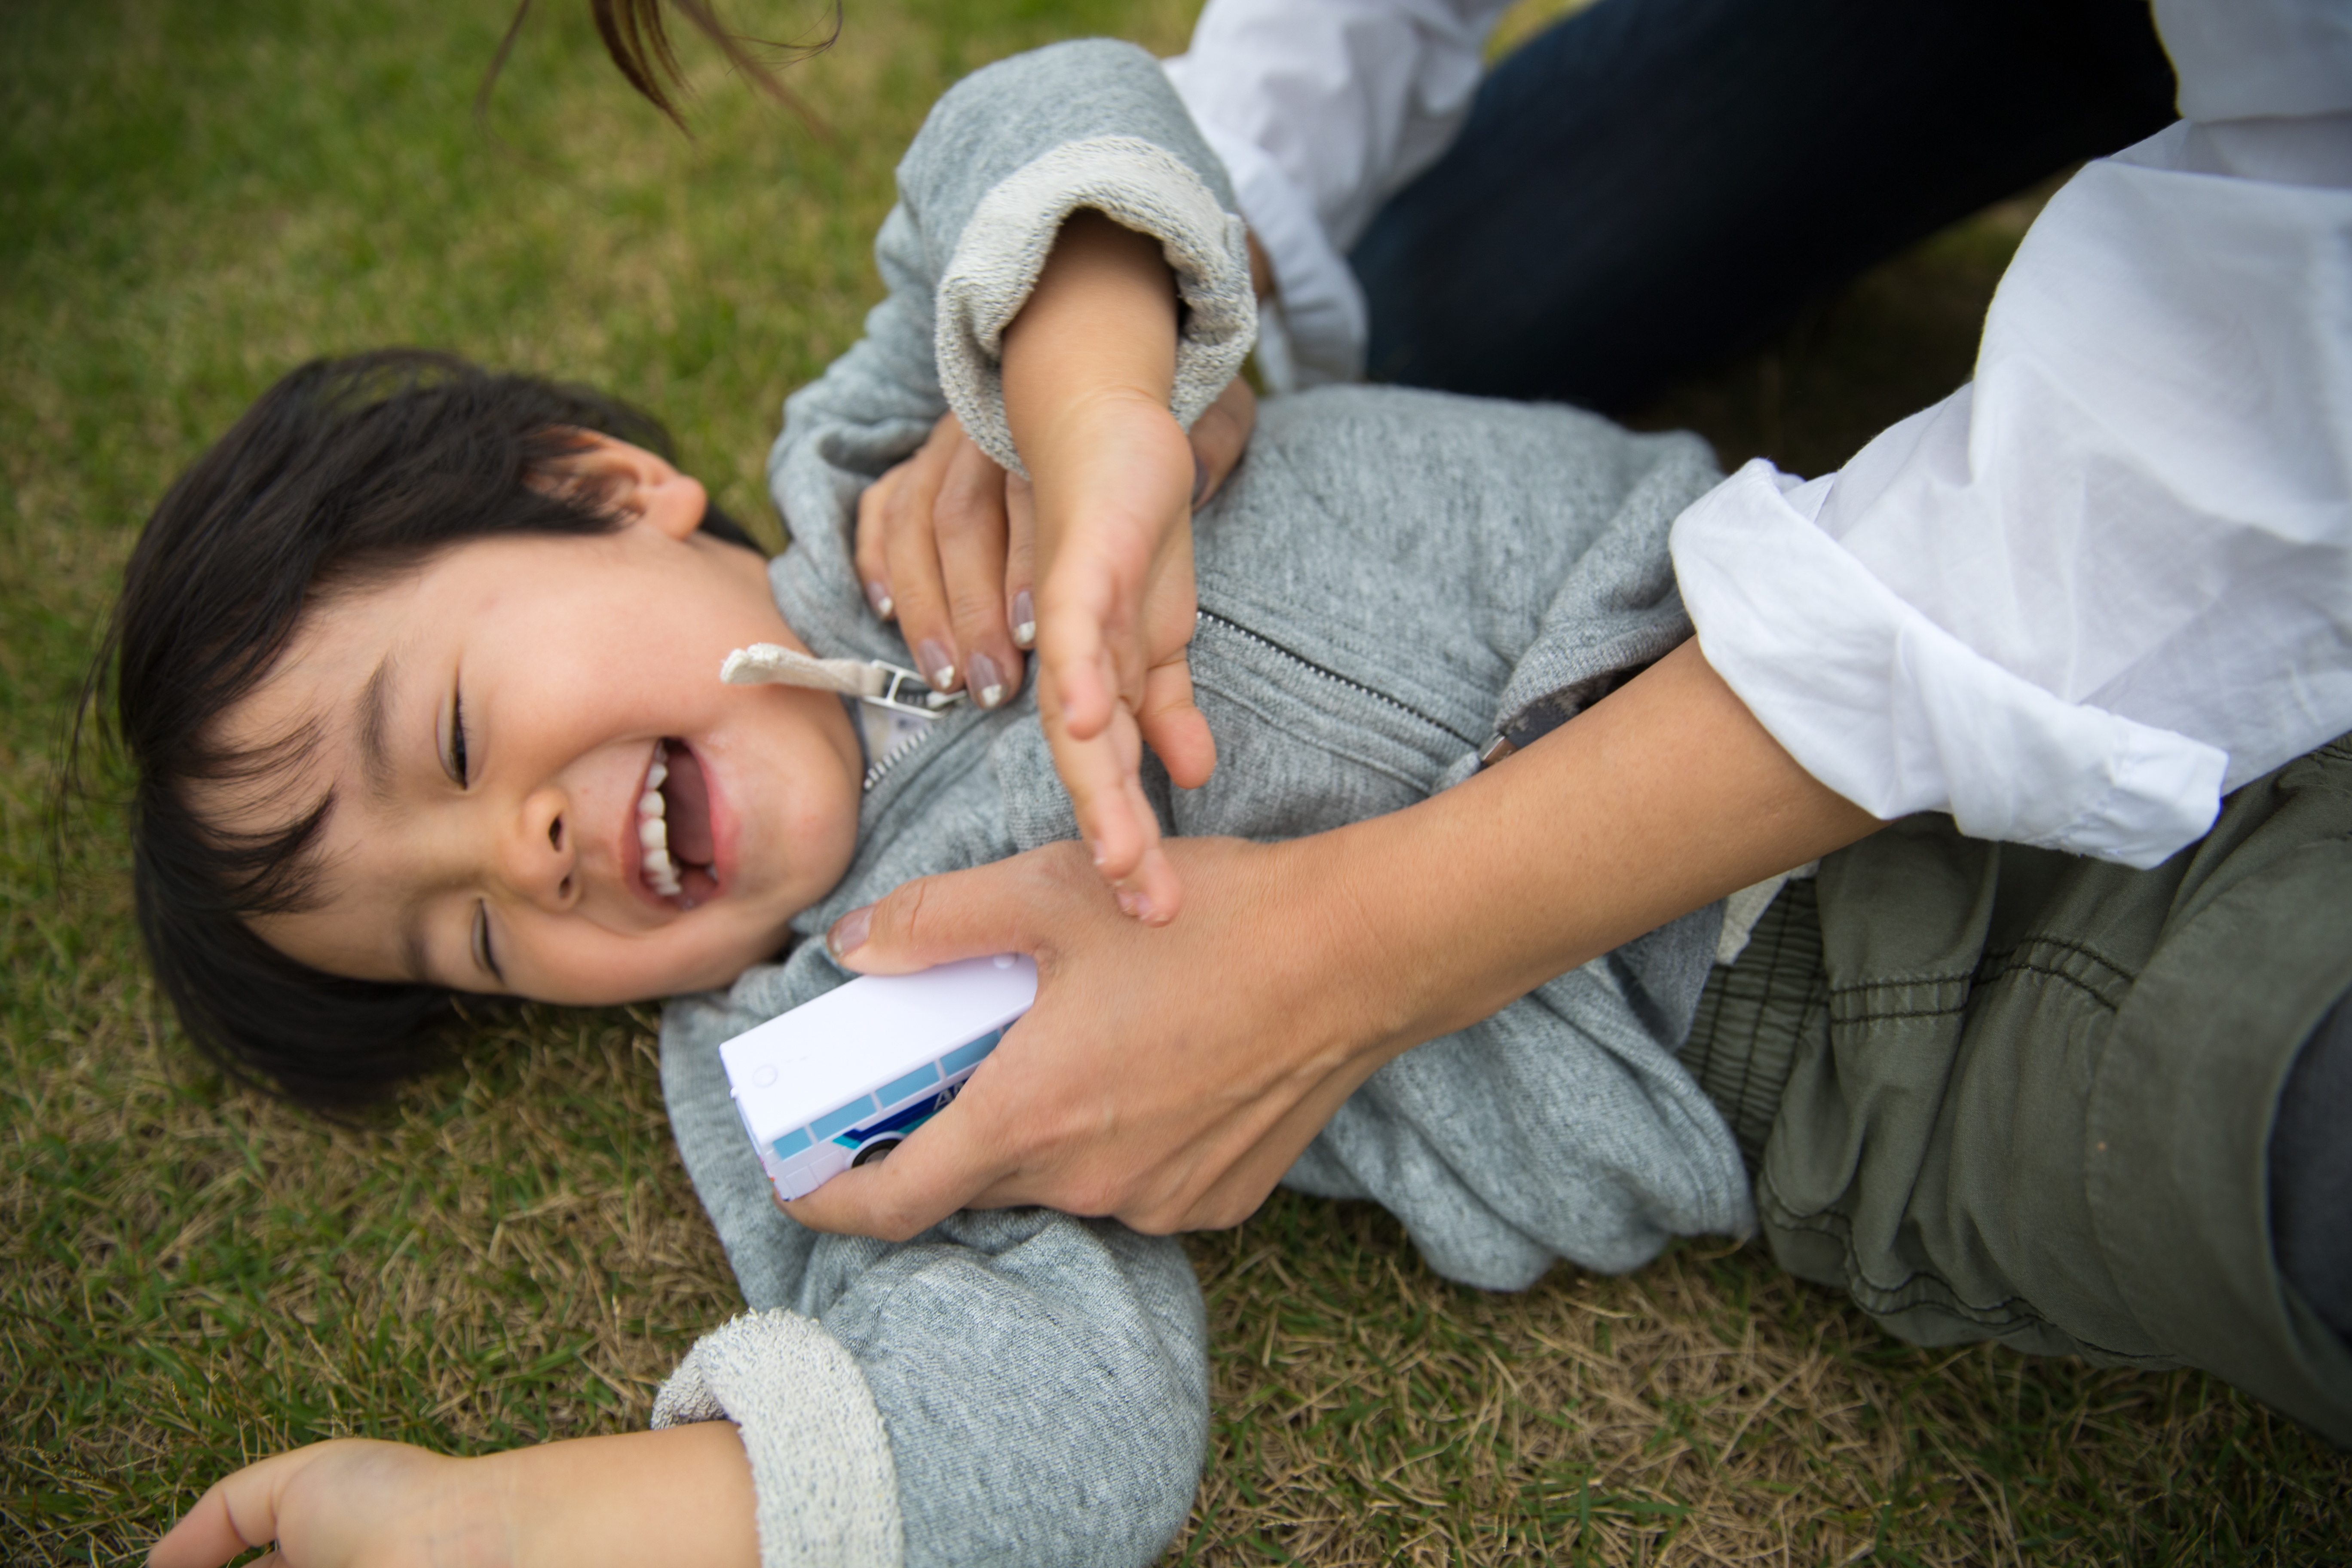
person, people, child, family, infant, interaction, human positions